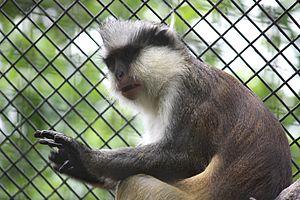
Mone est le nom vernaculaire ambigu donné, en français, à certains singes parmi les cercopithèques, qui appartiennent au groupe de Cercopithecus mona.